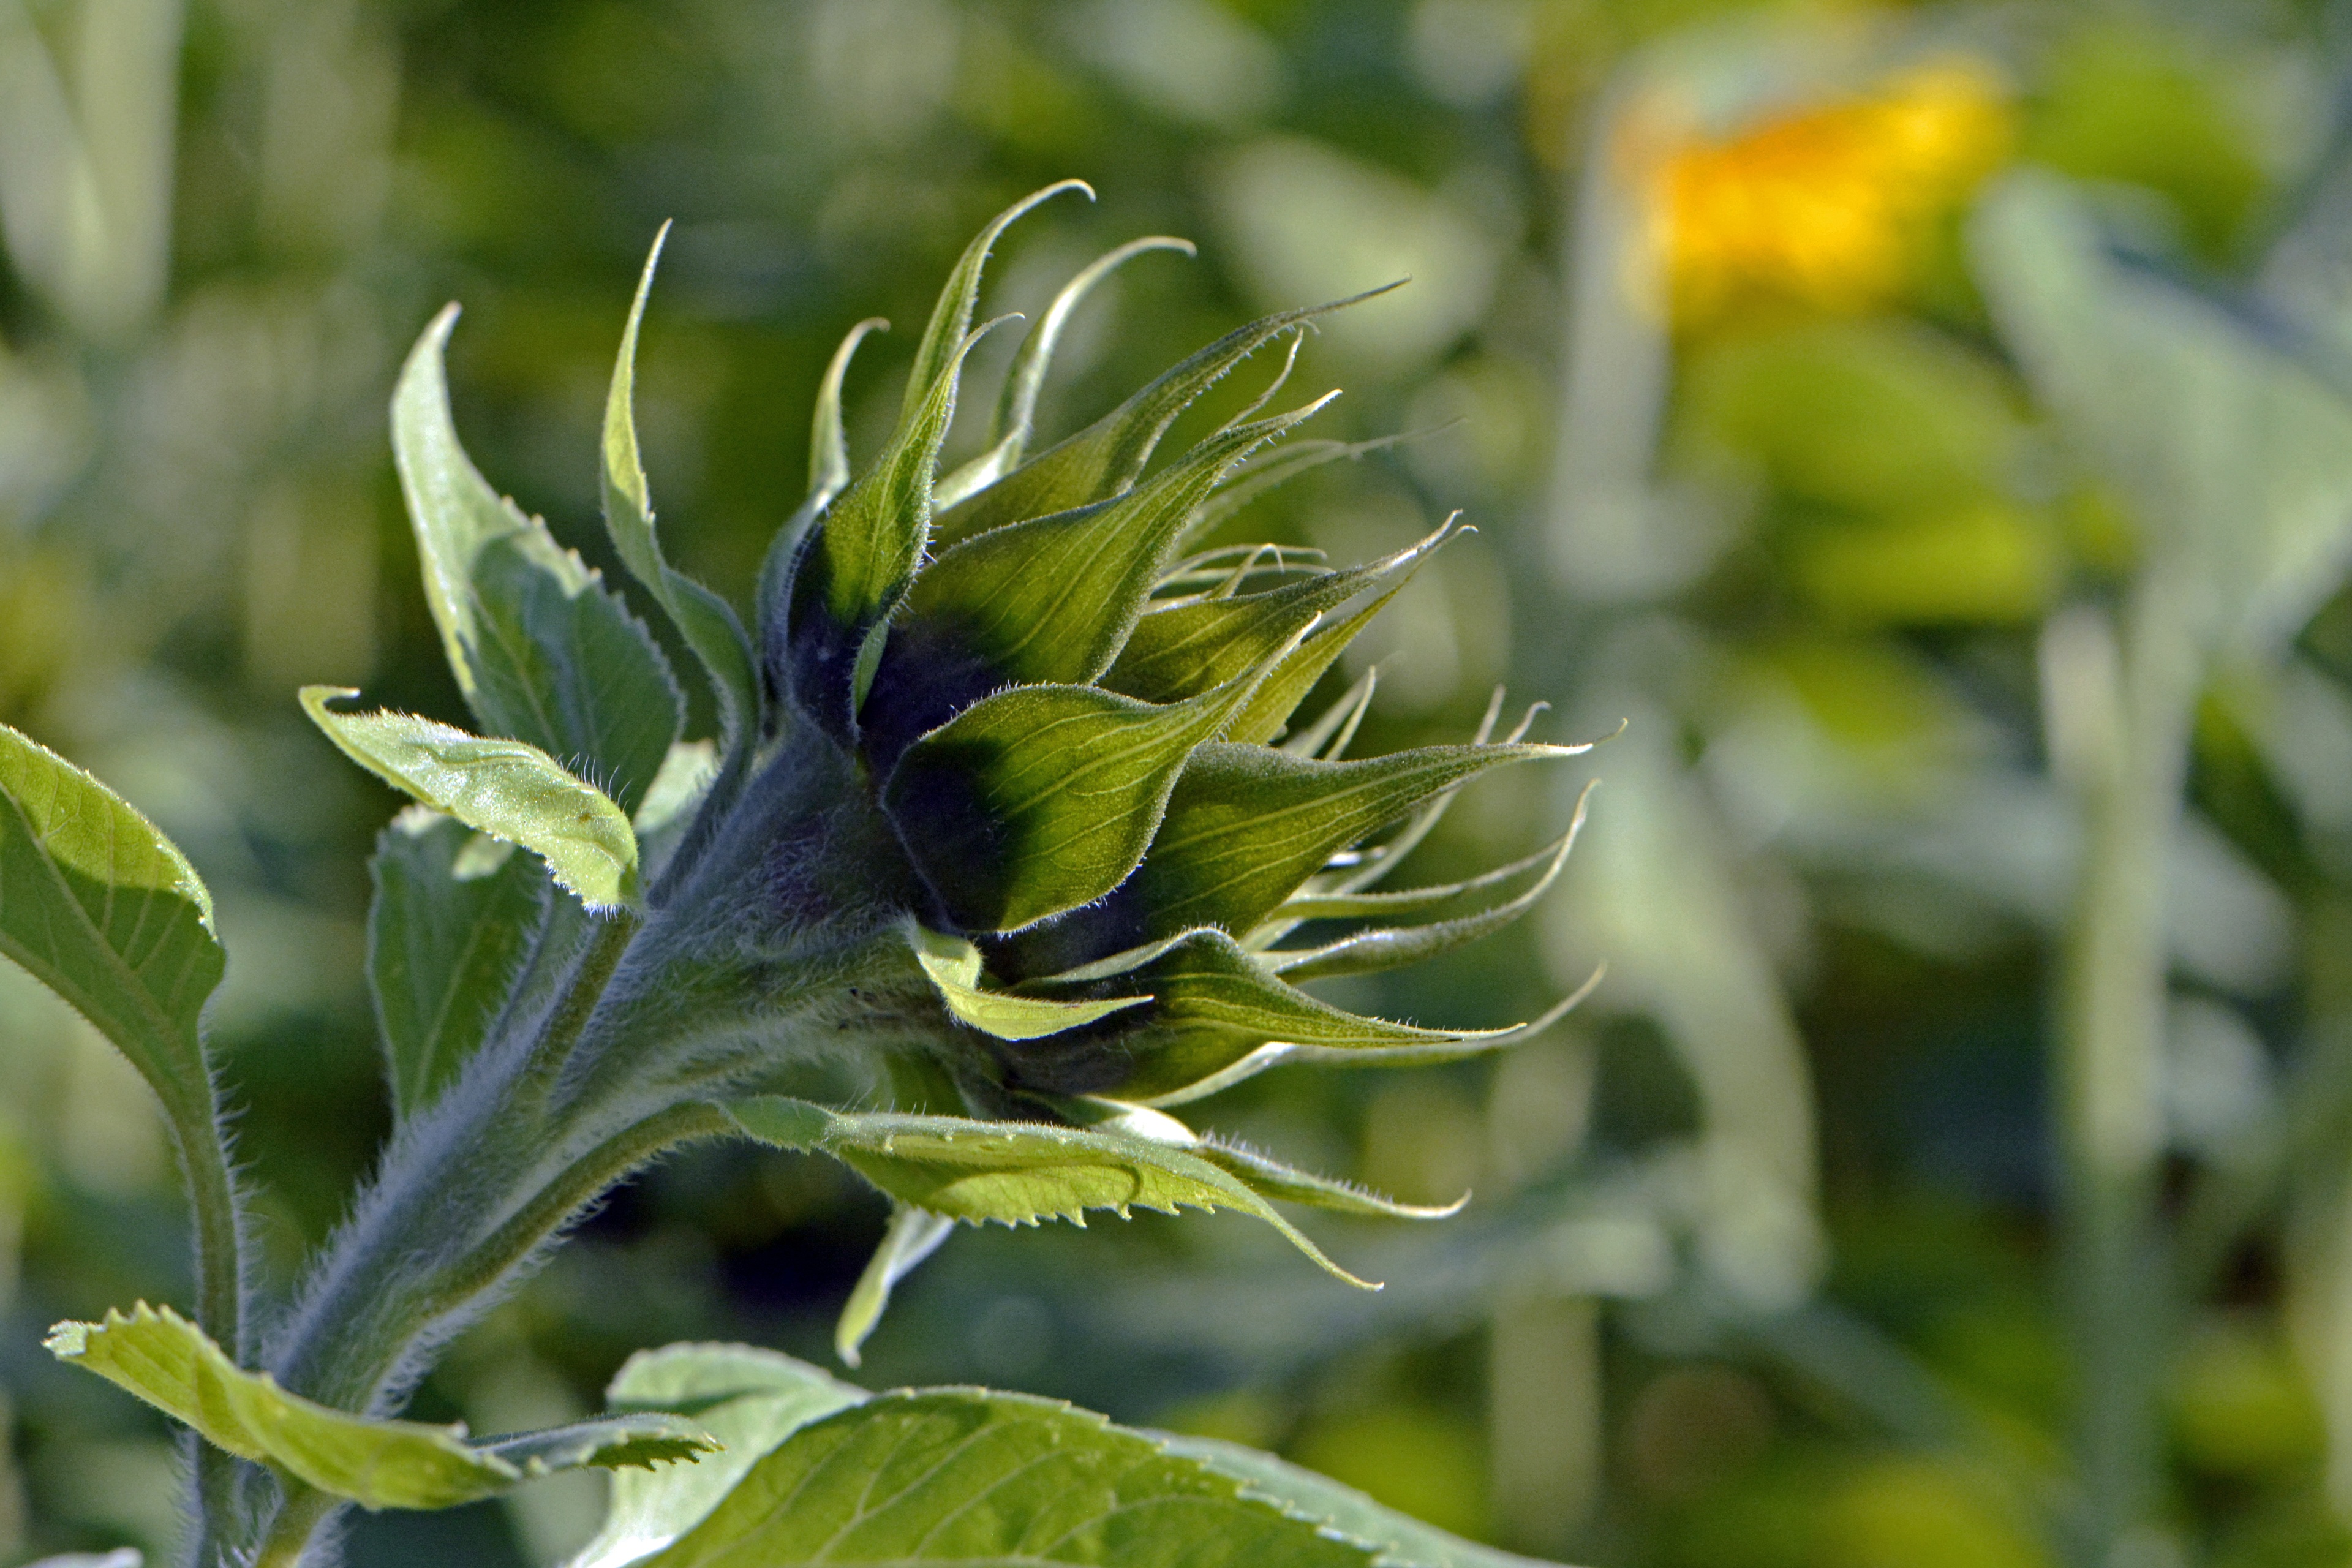
nature, plant, flower, summer, food, green, produce, botany, yellow, garden, flora, wildflower, leaves, thistle, sun flower, bud, macro photography, flowering plant, daisy family, summer flower, land plant